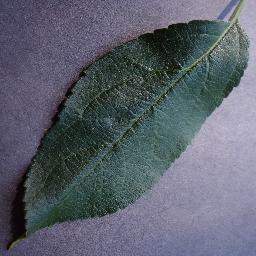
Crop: apple
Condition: healthy